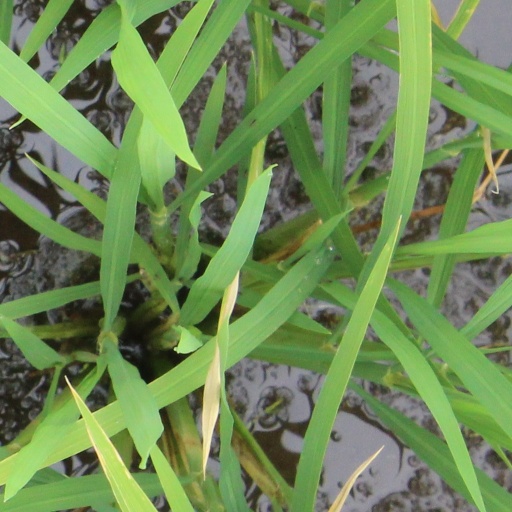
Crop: rice